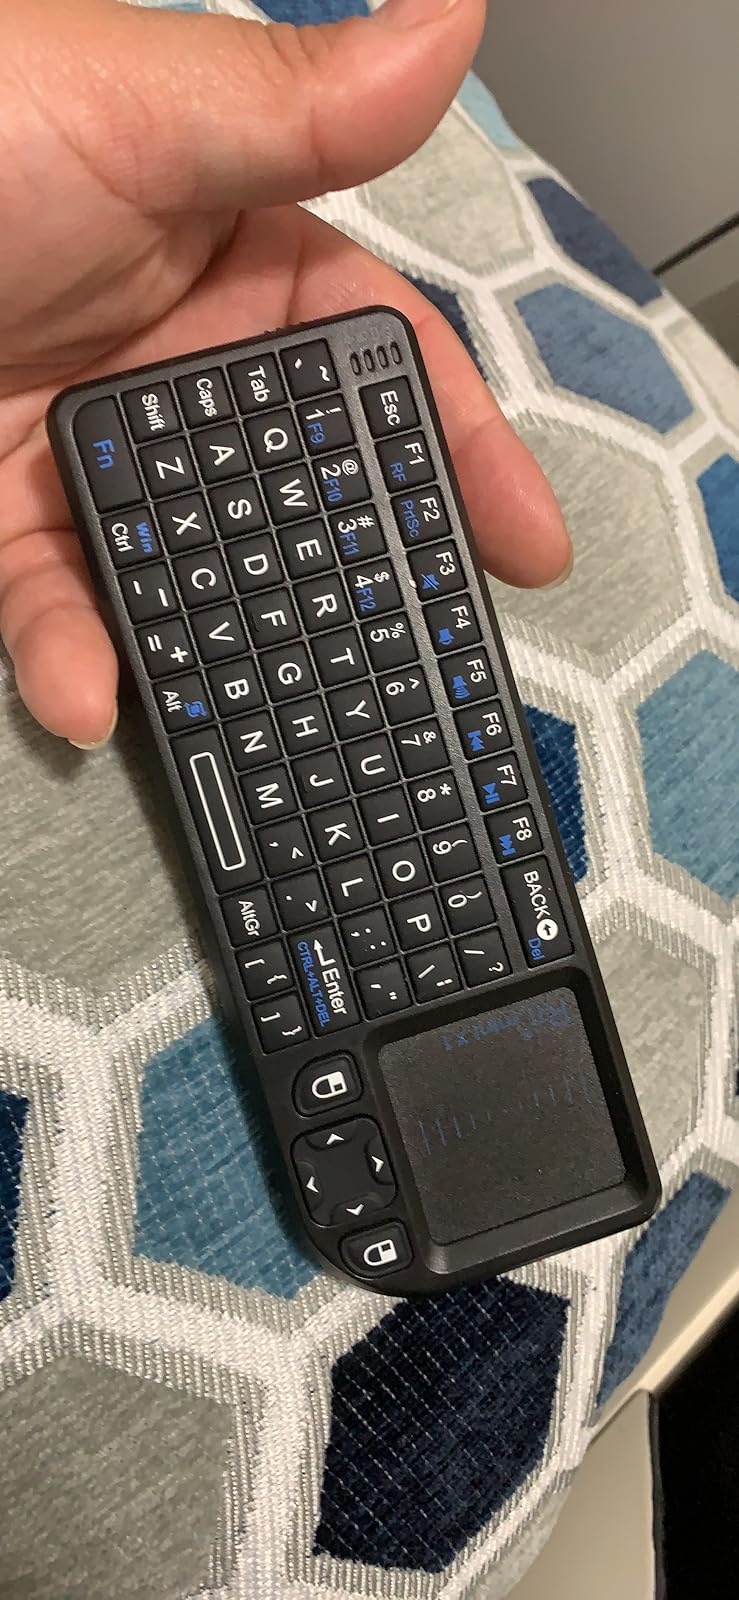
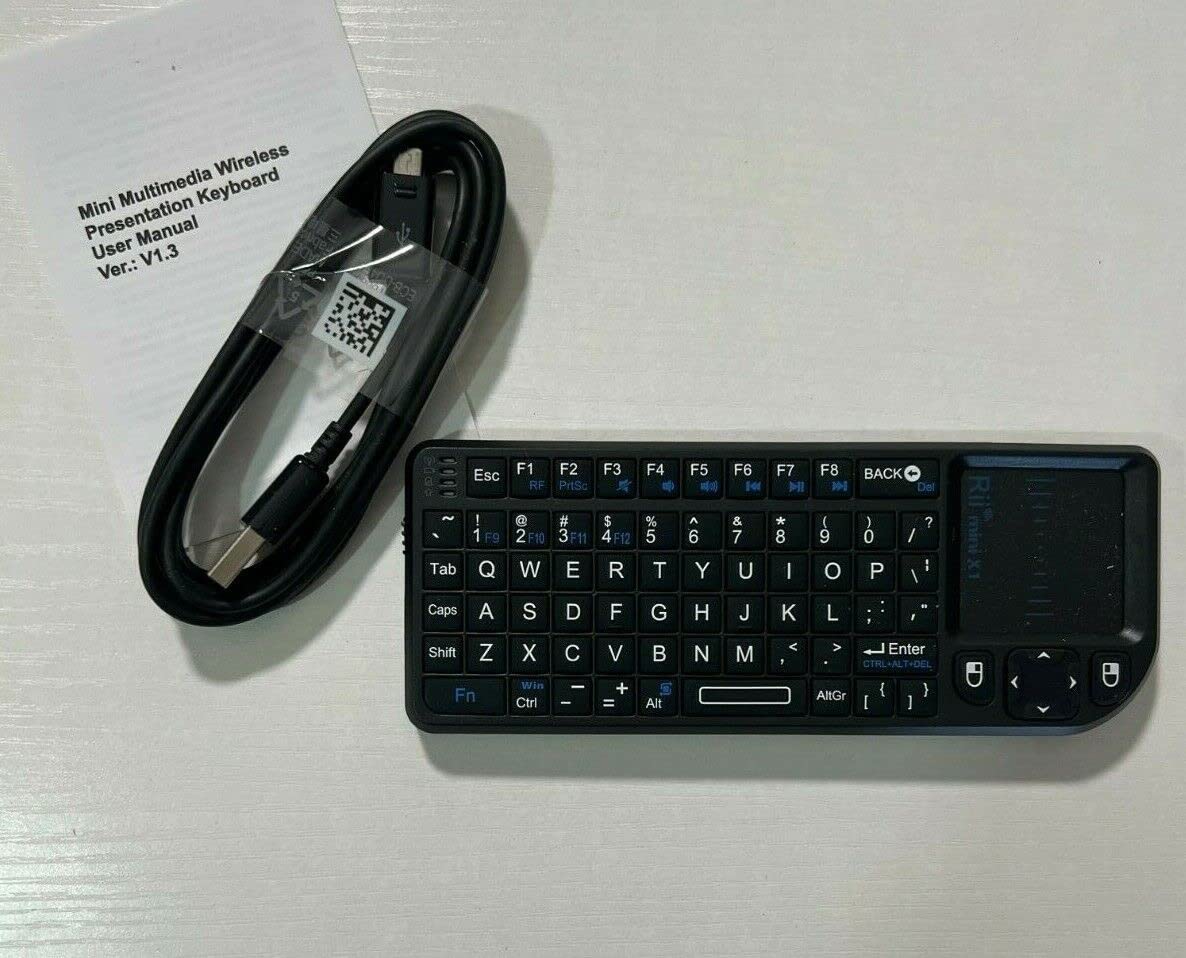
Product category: keyboard
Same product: yes